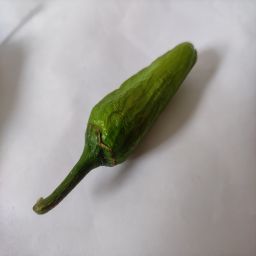
Crop: New Mexico Green Chile
Quality: Ripe